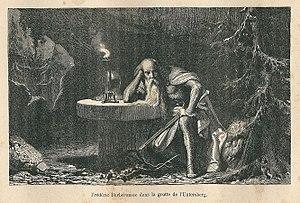
Frédéric Barberousse (empereur romain germanique
La rumeur de survie, ou légende survivantiste, est le plus souvent une légende ou une croyance se développant à l'occasion de la disparition d'un personnage illustre et colportant qu'il est en réalité toujours vivant, caché volontairement ou enfermé. Aucune des rumeurs de survie « historiques » n'a été confirmée. Et quand la science moderne, notamment par les analyses d'ADN, a pu résoudre l'énigme, la légende n'a pas pour autant nécessairement pris fin.